2023–24 Kerala Blasters FC season

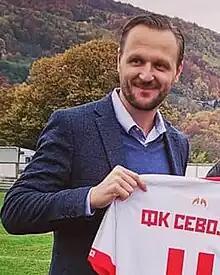
The Blasters' head coach, Ivan Vukomanović

The Blasters did not announce their pre-season friendly schedule prior to the matchday but they announced on 28 July 2023 that they would be playing against the football team of Maharajas College from Ernakulam. Their friendly match against Kovalam FC was not formally announced by the Blasters but the score-line was published by the latter at the end of the full-time. On 16 August, in the midst of the 2023 Durand Cup tournament, the Blasters announced that they would be travelling to United Arab Emirates between 5 September to 16 September for their pre-season preparations, and announced their fixtures in the UAE tour against the UAE Pro League clubs Al Wasl F.C., Sharjah FC, and also against their reigning league champions Shabab Al Ahli Club. After the club's elimination from the 2023 Durand Cup, the Blasters announced that they would playing a friendly match against the newly promoted ISL side Punjab FC on 27 August, ahead of their UAE tour. During the UAE tour, the Blasters were originally scheduled to play Shabab Al Ahli on 15 September in their last pre-season friendly match ahead of the ISL season, but they pulled-out of the friendly as a result of their change in the schedule in the UAE Pro League, and as a result, the Blasters replaced Shabab Al Ahli with the UAE's second tier club Al Jazirah Al Hamra Club, against whom they played the game on the scheduled date.